Boisguehenneuc Bay

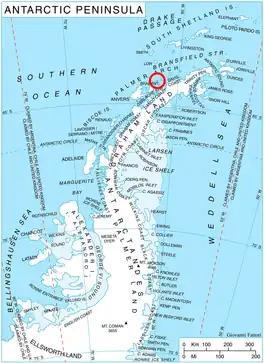
Location of Liège Island in the Antarctic Peninsula region.

Boisguehenneuc Bay (‘Zaliv Boisguehenneuc’ \'za-liv bo-a-ge-e-'nyok\) is the 6.9 km wide bay indenting for 2.4 km the northwest coast of Liège Island in the Palmer Archipelago, Antarctica. It is entered northeast of Bebresh Point and southwest of the west extremity of Kran Peninsula, with its head fed by Shterna Glacier. Raklitsa Island is lying in the central part of the bay.